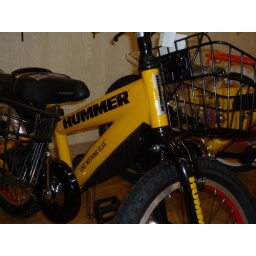
A bike shop near Kashiwanoha-campus stations was full of branded bikes. Most of them were automobile branded bikes.